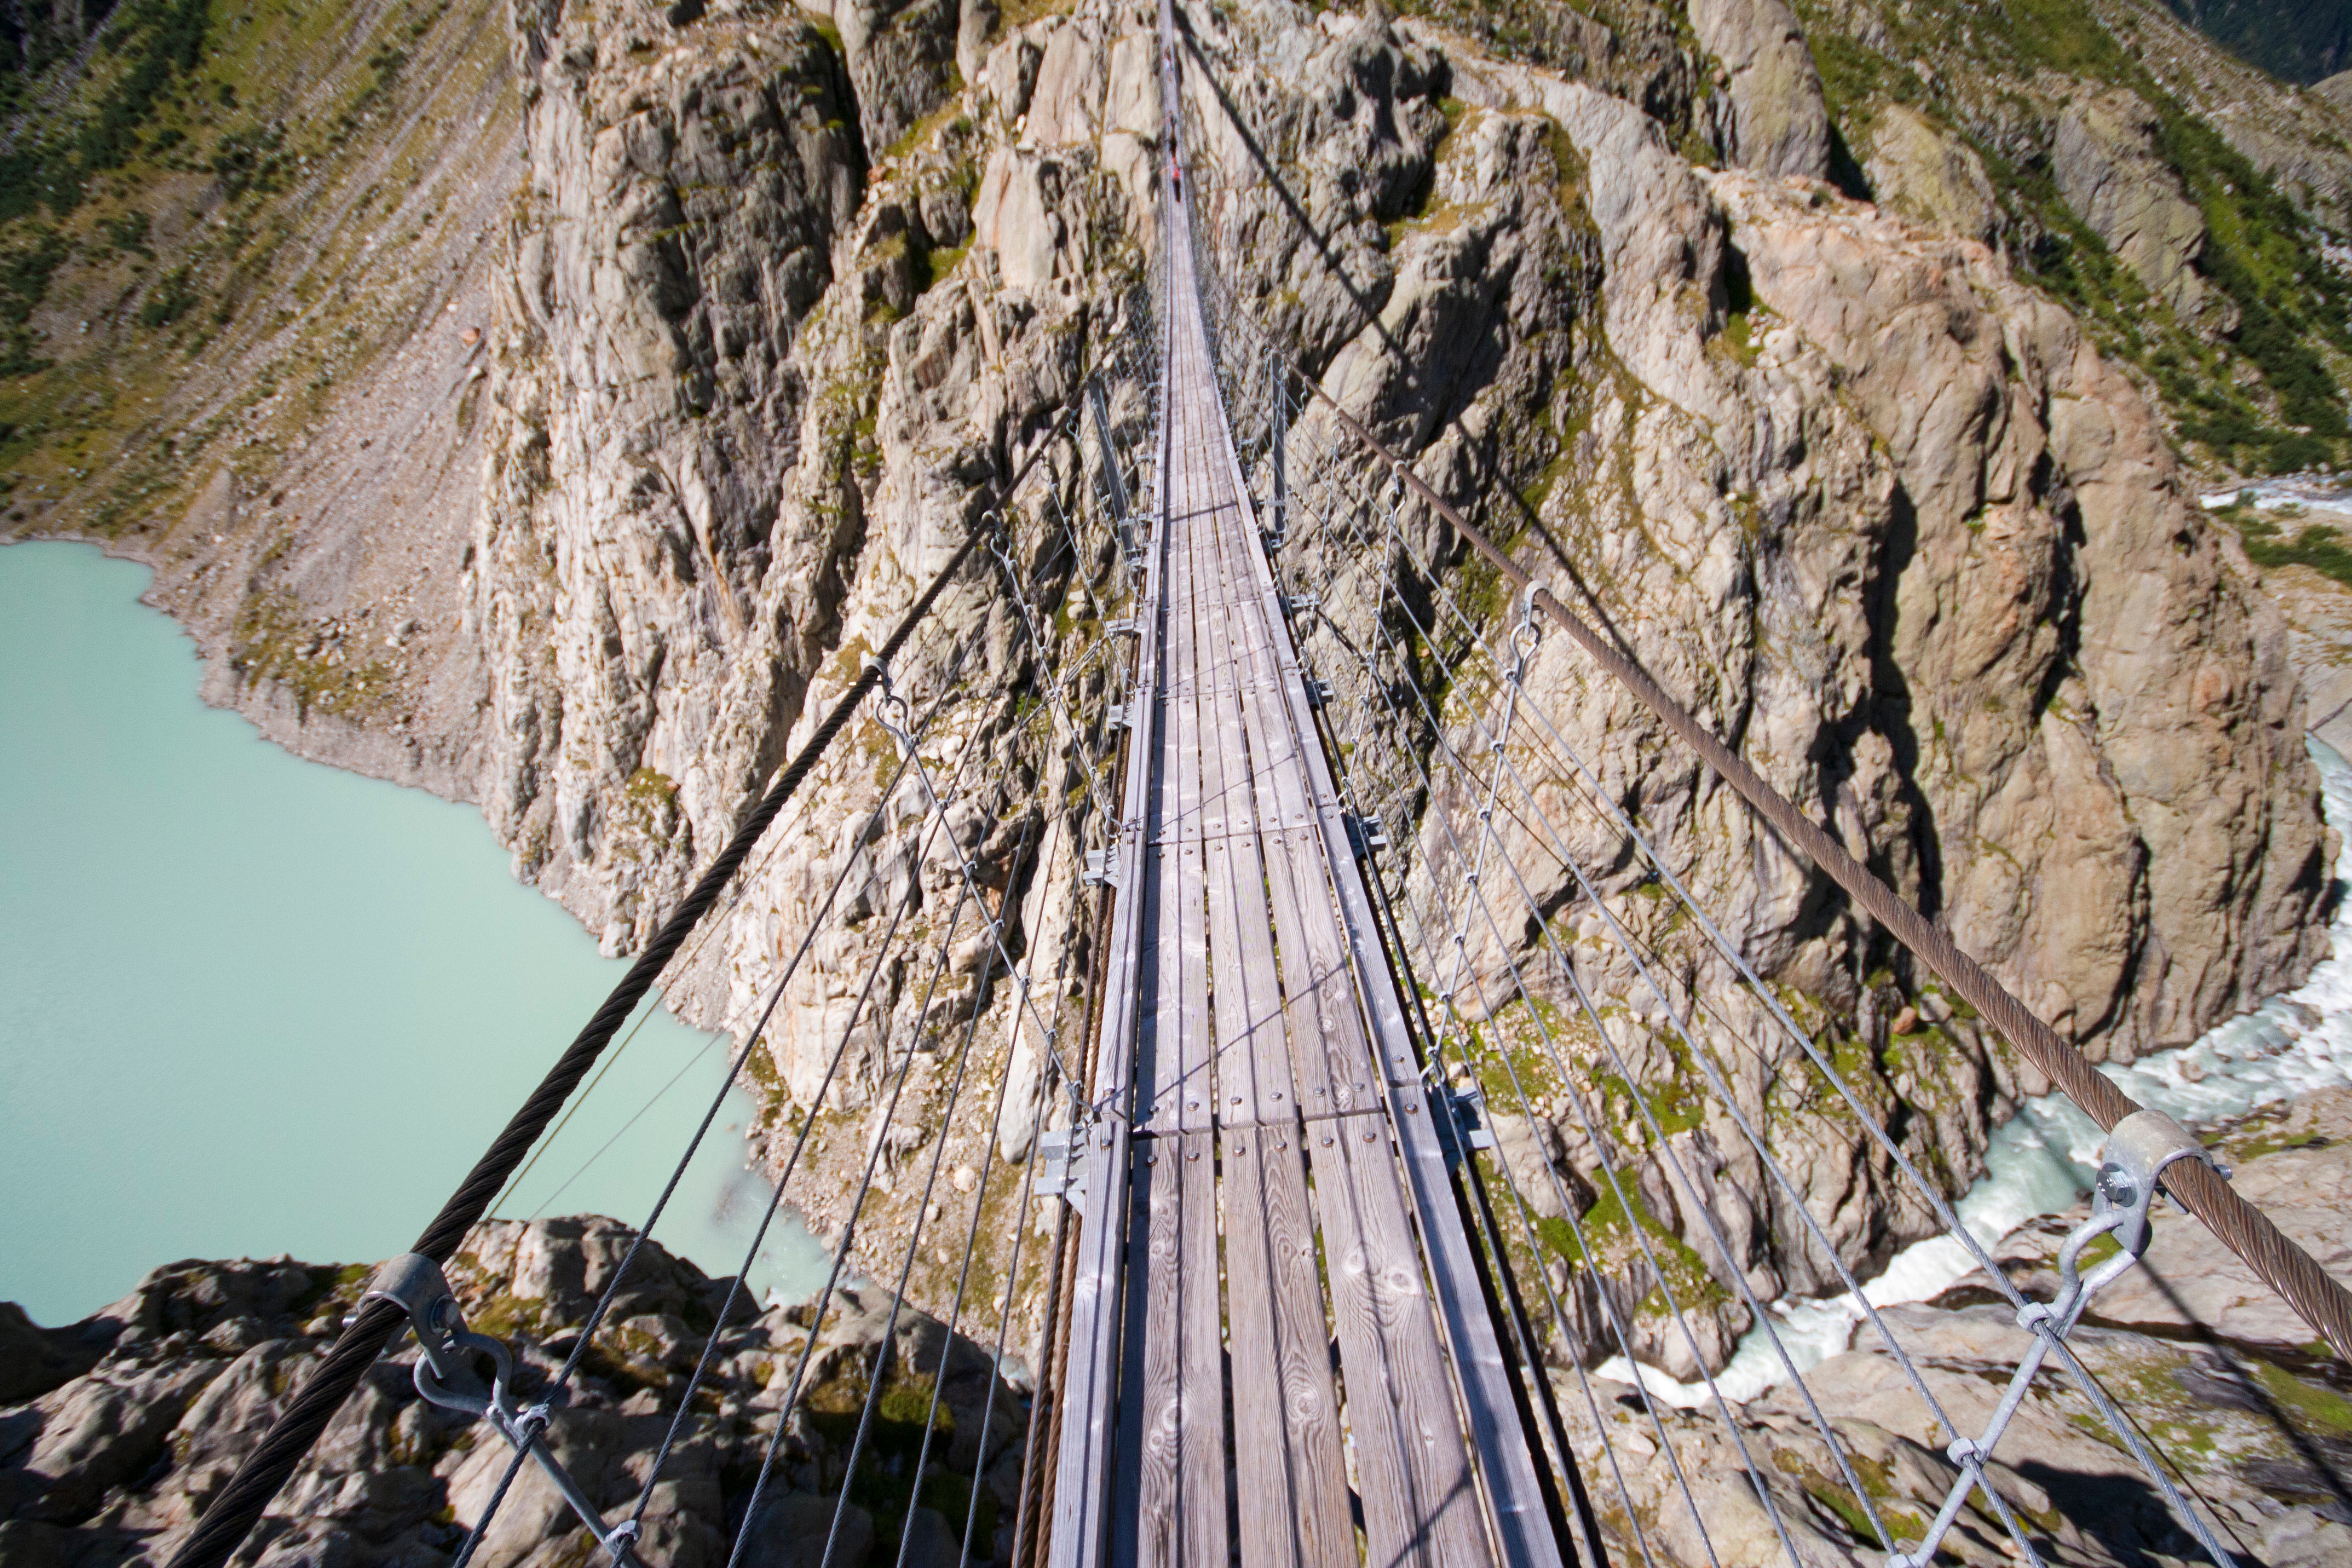
tree, rock, formation, cliff, terrain, geology, rope bridge, geological phenomenon